1942 Coppa Italia final

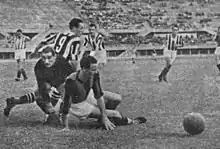
A Juventus' assault in the Milano's area, during the retour match in Turin.

The 1942 Coppa Italia Final was the final of the 1941–42 Coppa Italia. It was held on 21 and 28 June 1942 between Milano and Juventus. The first leg, played in Milan, ended 1–1; the second leg was played seven days later in Turin, where hometown team won 4–1.